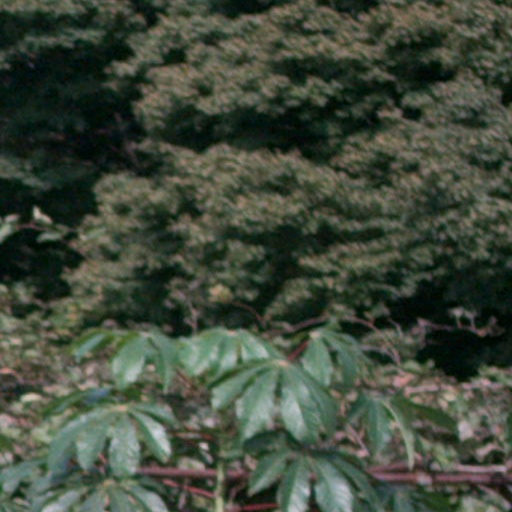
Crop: cassava